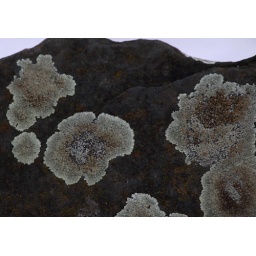
On a rock near the Eriskirch public beach / An einem Felsbrocken bei der Aussicht am Eriskircher Strandbad